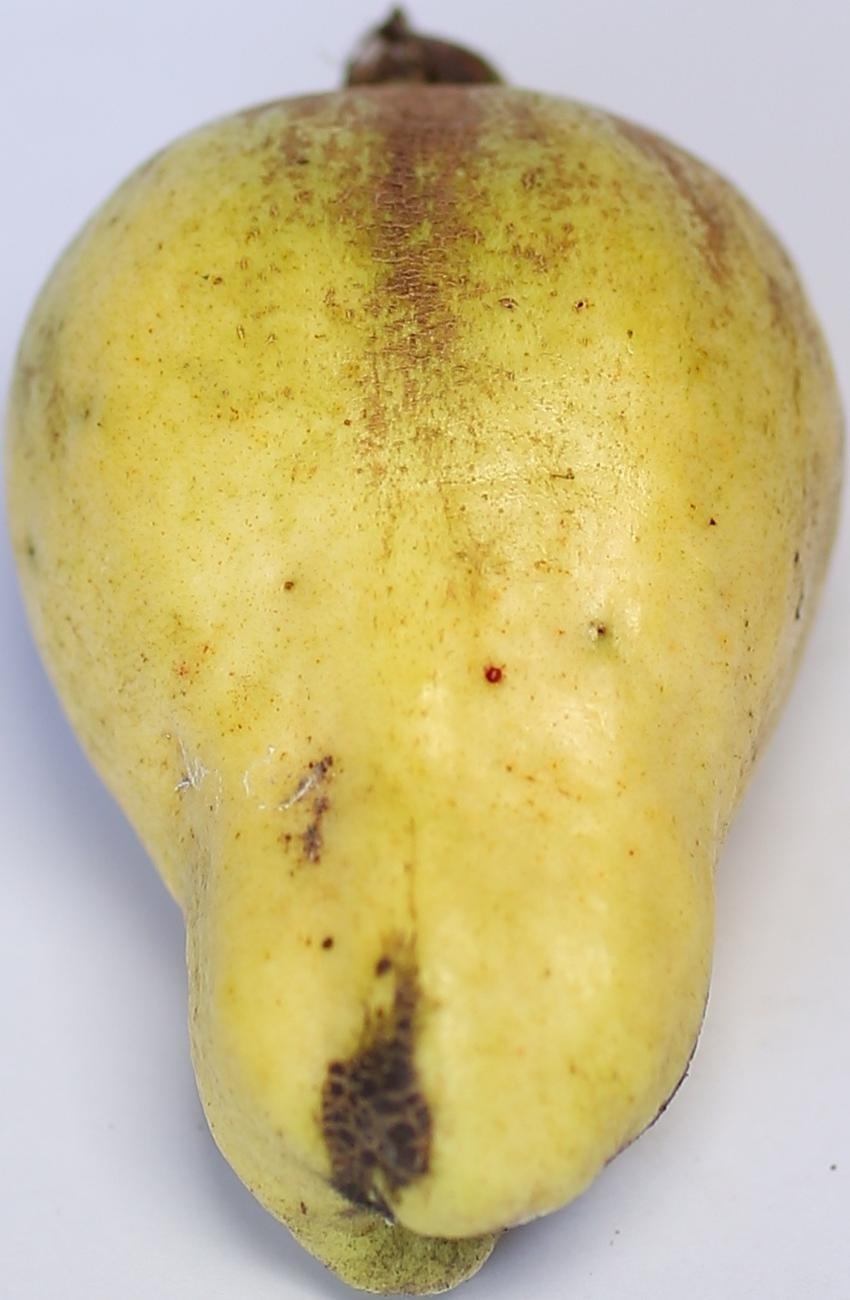
Maturity: ripe
Variety: thadhrami